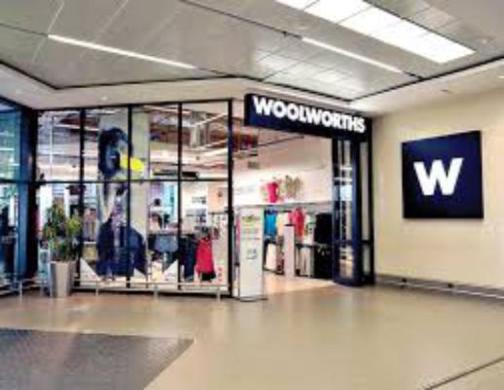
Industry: Others